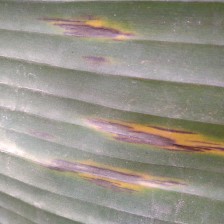
Label: sigatoka